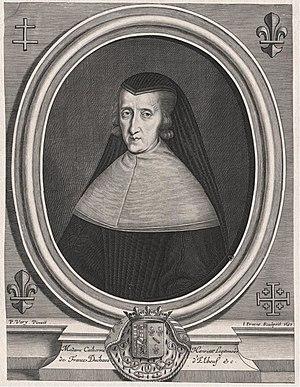
Catherine-Henriette de Bourbon est une fille illégitime du roi de France Henri IV et de sa maîtresse Gabrielle d'Estrées. Par son mariage, elle entra dans la maison princière de Guise.
Charles II de Guise-Lorraine, né le 5 novembre 1596, mort à Paris le 5 novembre 1657, est le deuxième duc d'Elbeuf de 1605 à 1657, comte de Lillebonne, comte de Rieux, et baron d'Ancenis. Il est fils de Charles Iᵉʳ de Guise-Lorraine, premier duc d'Elbeuf, et de Marguerite de Chabot-Charny.